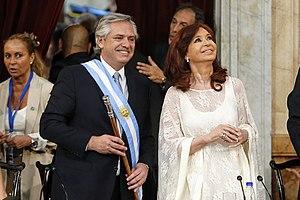
Alberto Ángel Fernández, né le 2 avril 1959 à Buenos Aires, est un homme d'État argentin. Il est président de la Nation argentine depuis le 10 décembre 2019.
Cristina Fernández de Kirchner — appelée Cristina Fernández dans les pays hispanophones, ou parfois Cristina Kirchner —, née Cristina Elisabet Fernández le 19 février 1953 à La Plata, est une femme d'État argentine. Elle est présidente de la Nation de 2007 à 2015 et vice-présidente depuis 2019.